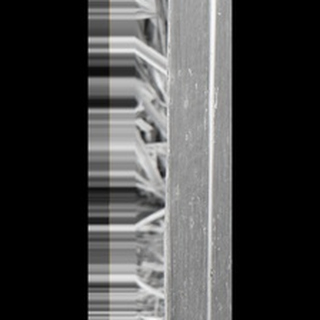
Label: sugarcane_rust